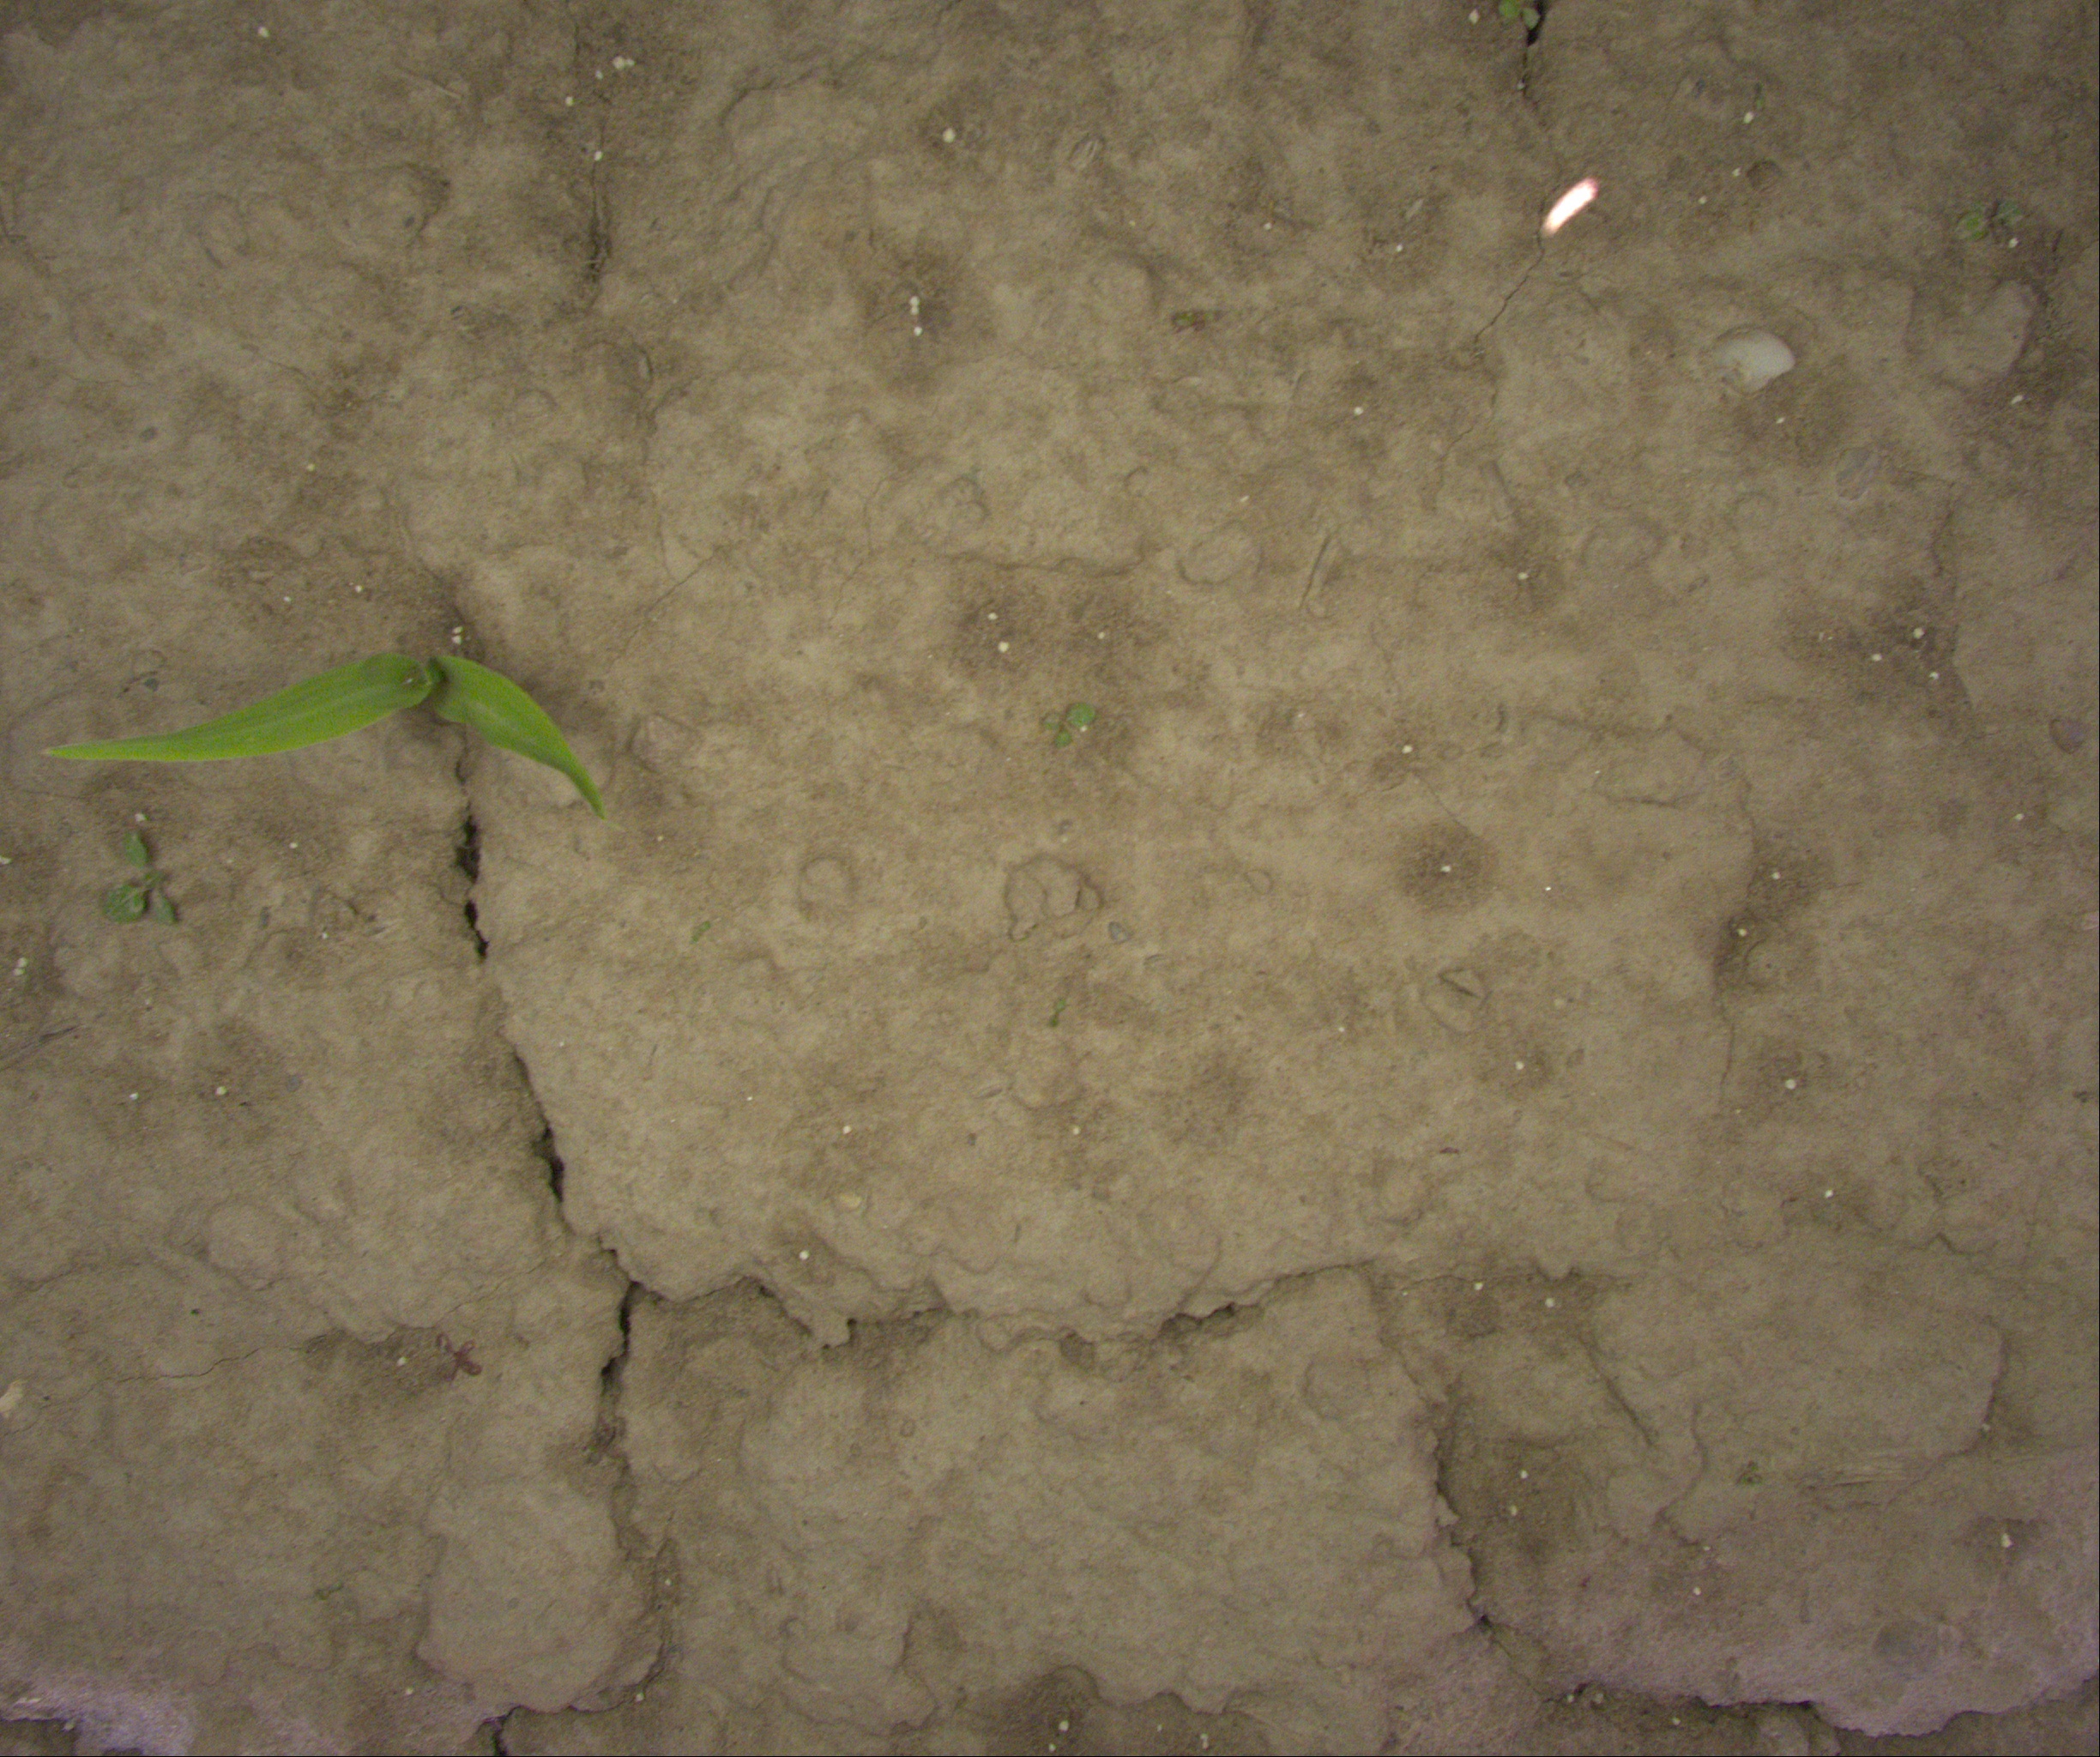
Crop: maize
Objects: maize, stem_maize